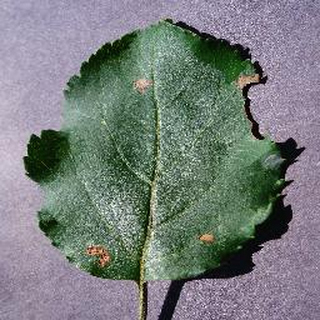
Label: apple_black_rot